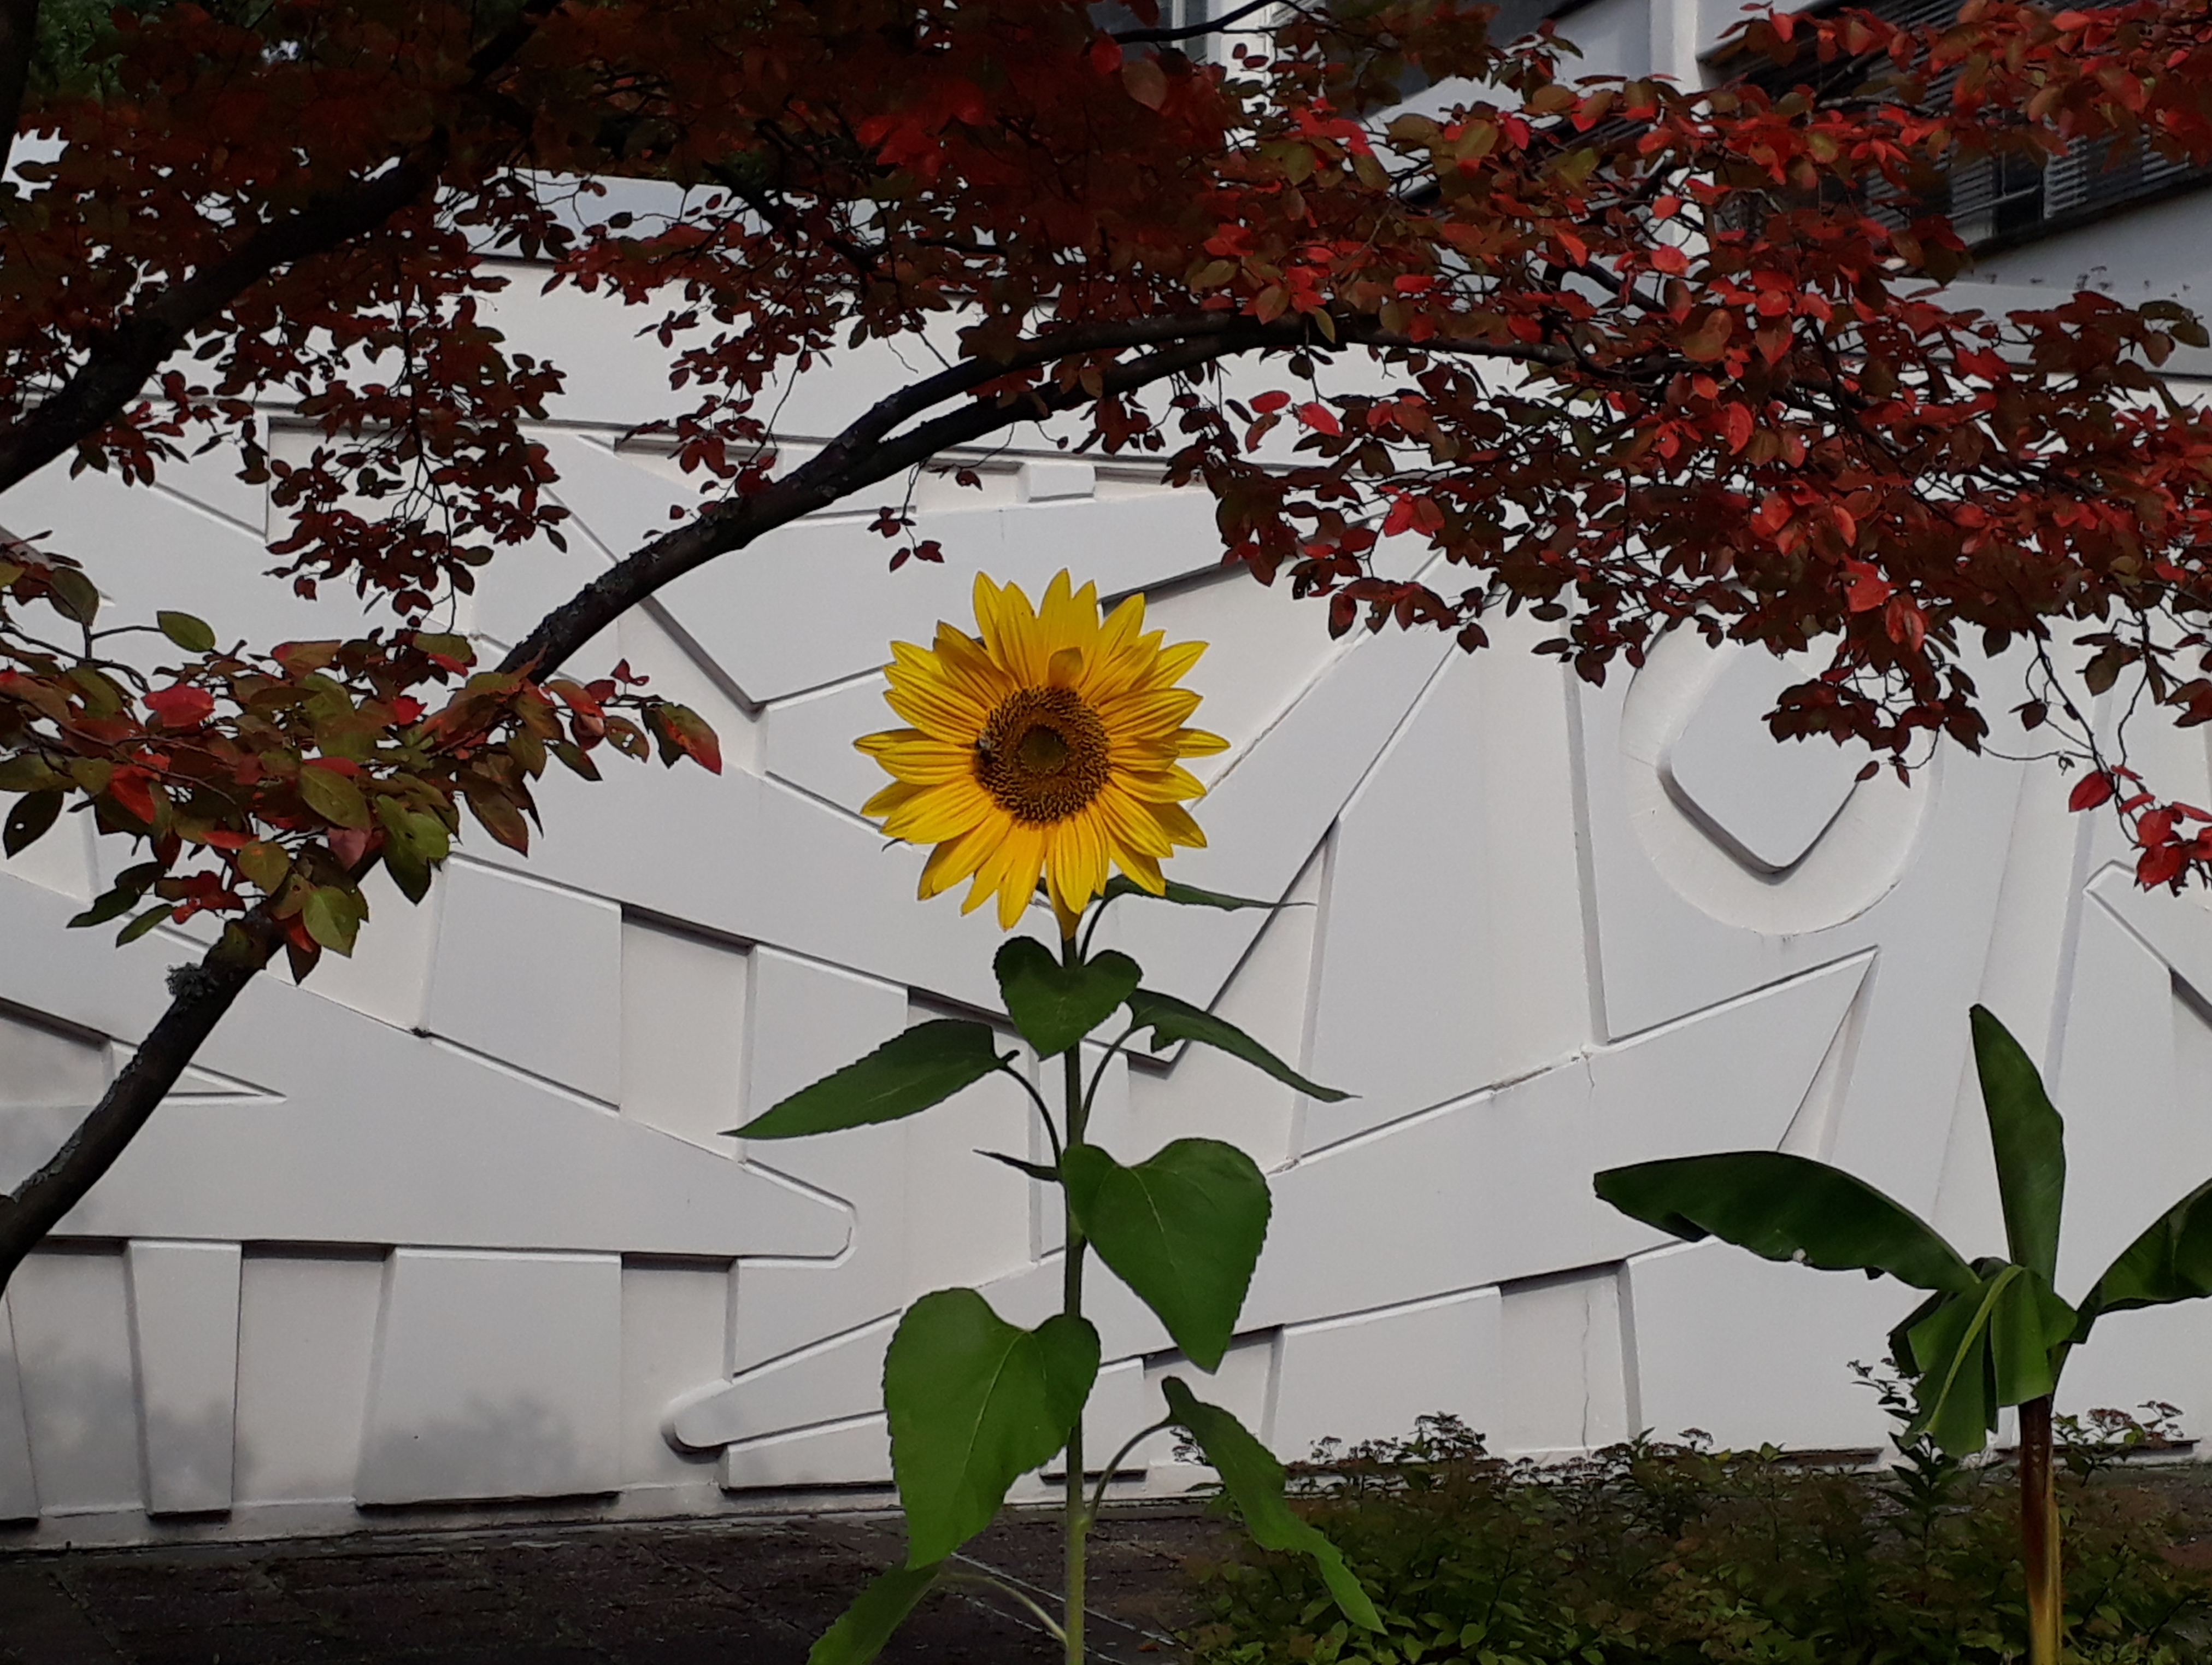
flower, plant, flowering plant, leaf, tree, botany, spring, sky, sunflower, petal, branch, autumn, plant stem, annual plant, wildflower, floristry, daisy family, perennial plant